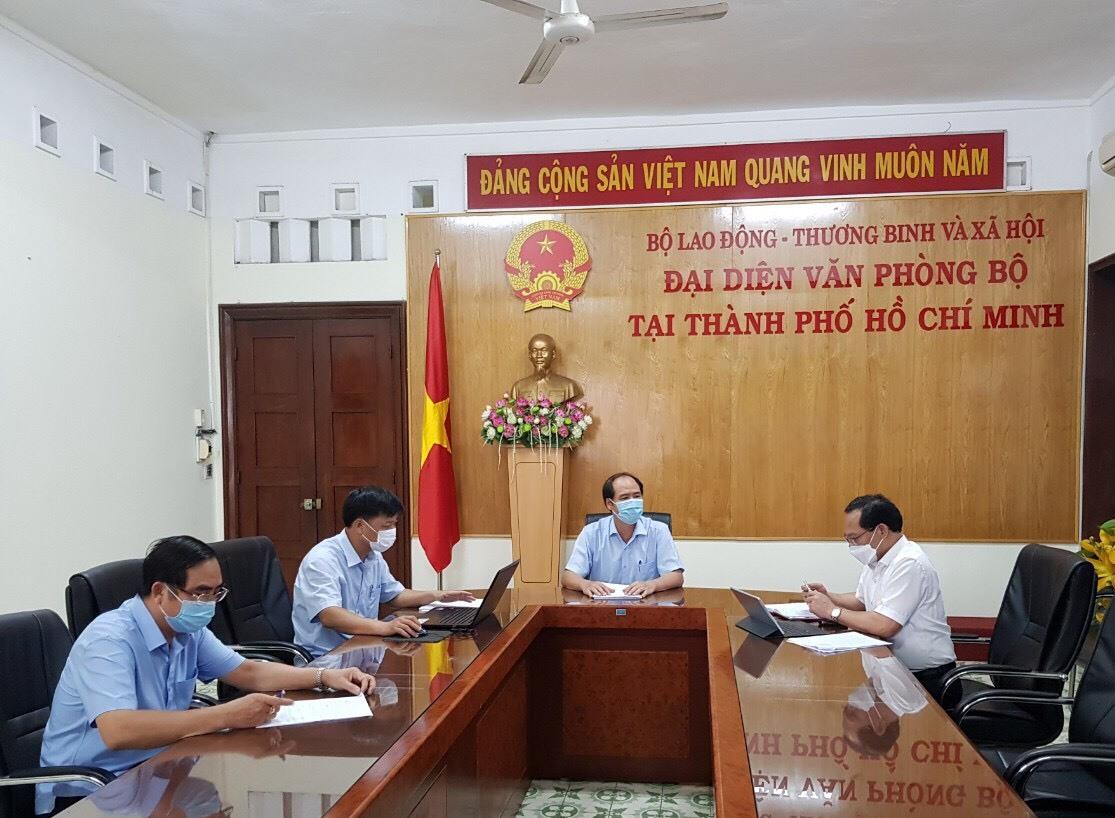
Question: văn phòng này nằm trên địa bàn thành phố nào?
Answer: thành phố hồ chí minh